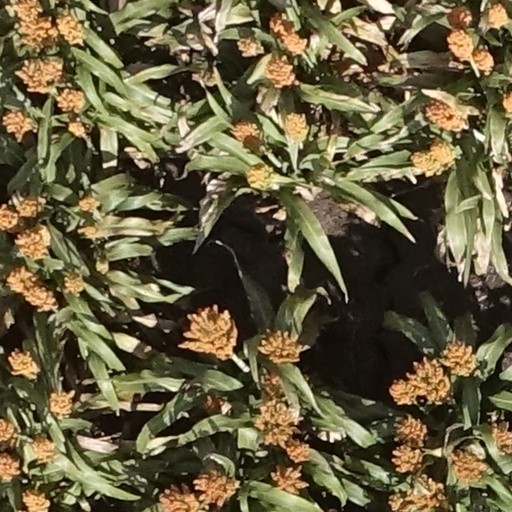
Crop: sorghum